Stratfield Mortimer

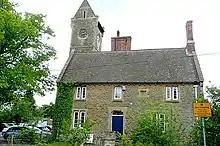
Mortimer St. Mary's Junior School School

The village includes the Cinnamon Tree Indian restaurant, (formerly the Fox and Horn, and prior to that, the Railway Arms public house), St Mary's Church of England parish church, Mortimer St. John's Infant School, Mortimer St. Mary's Junior School and the headquarters of the Berkshire Federation of Women's Institutes. Stratfield Mortimer is served by railway station on the Reading to Basingstoke Line. Reading Buses run the Vitality 2 and 2a routes from Mortimer to Peppard Common via Burghfield, Station & Sonning Common.